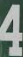
Number: 4